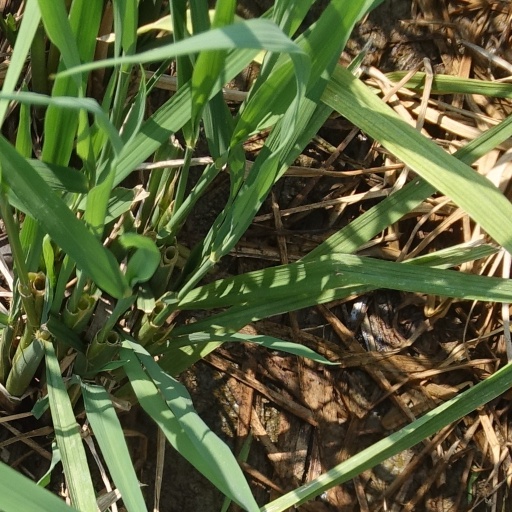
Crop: rice